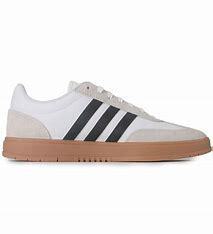
Brand: adidas
Model: neo Adidas NEO Gradas